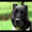
Label: dog